Simplon, Valais

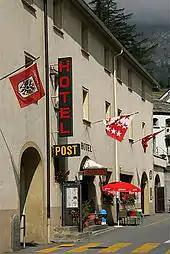
Hotel Post in the village

, Simplon had an unemployment rate of 0.2%. , there were 42 people employed in the primary economic sector and about 22 businesses involved in this sector. 59 people were employed in the secondary sector and there were 7 businesses in this sector. 78 people were employed in the tertiary sector, with 19 businesses in this sector. There were 175 residents of the municipality who were employed in some capacity, of which females made up 38.9% of the workforce.